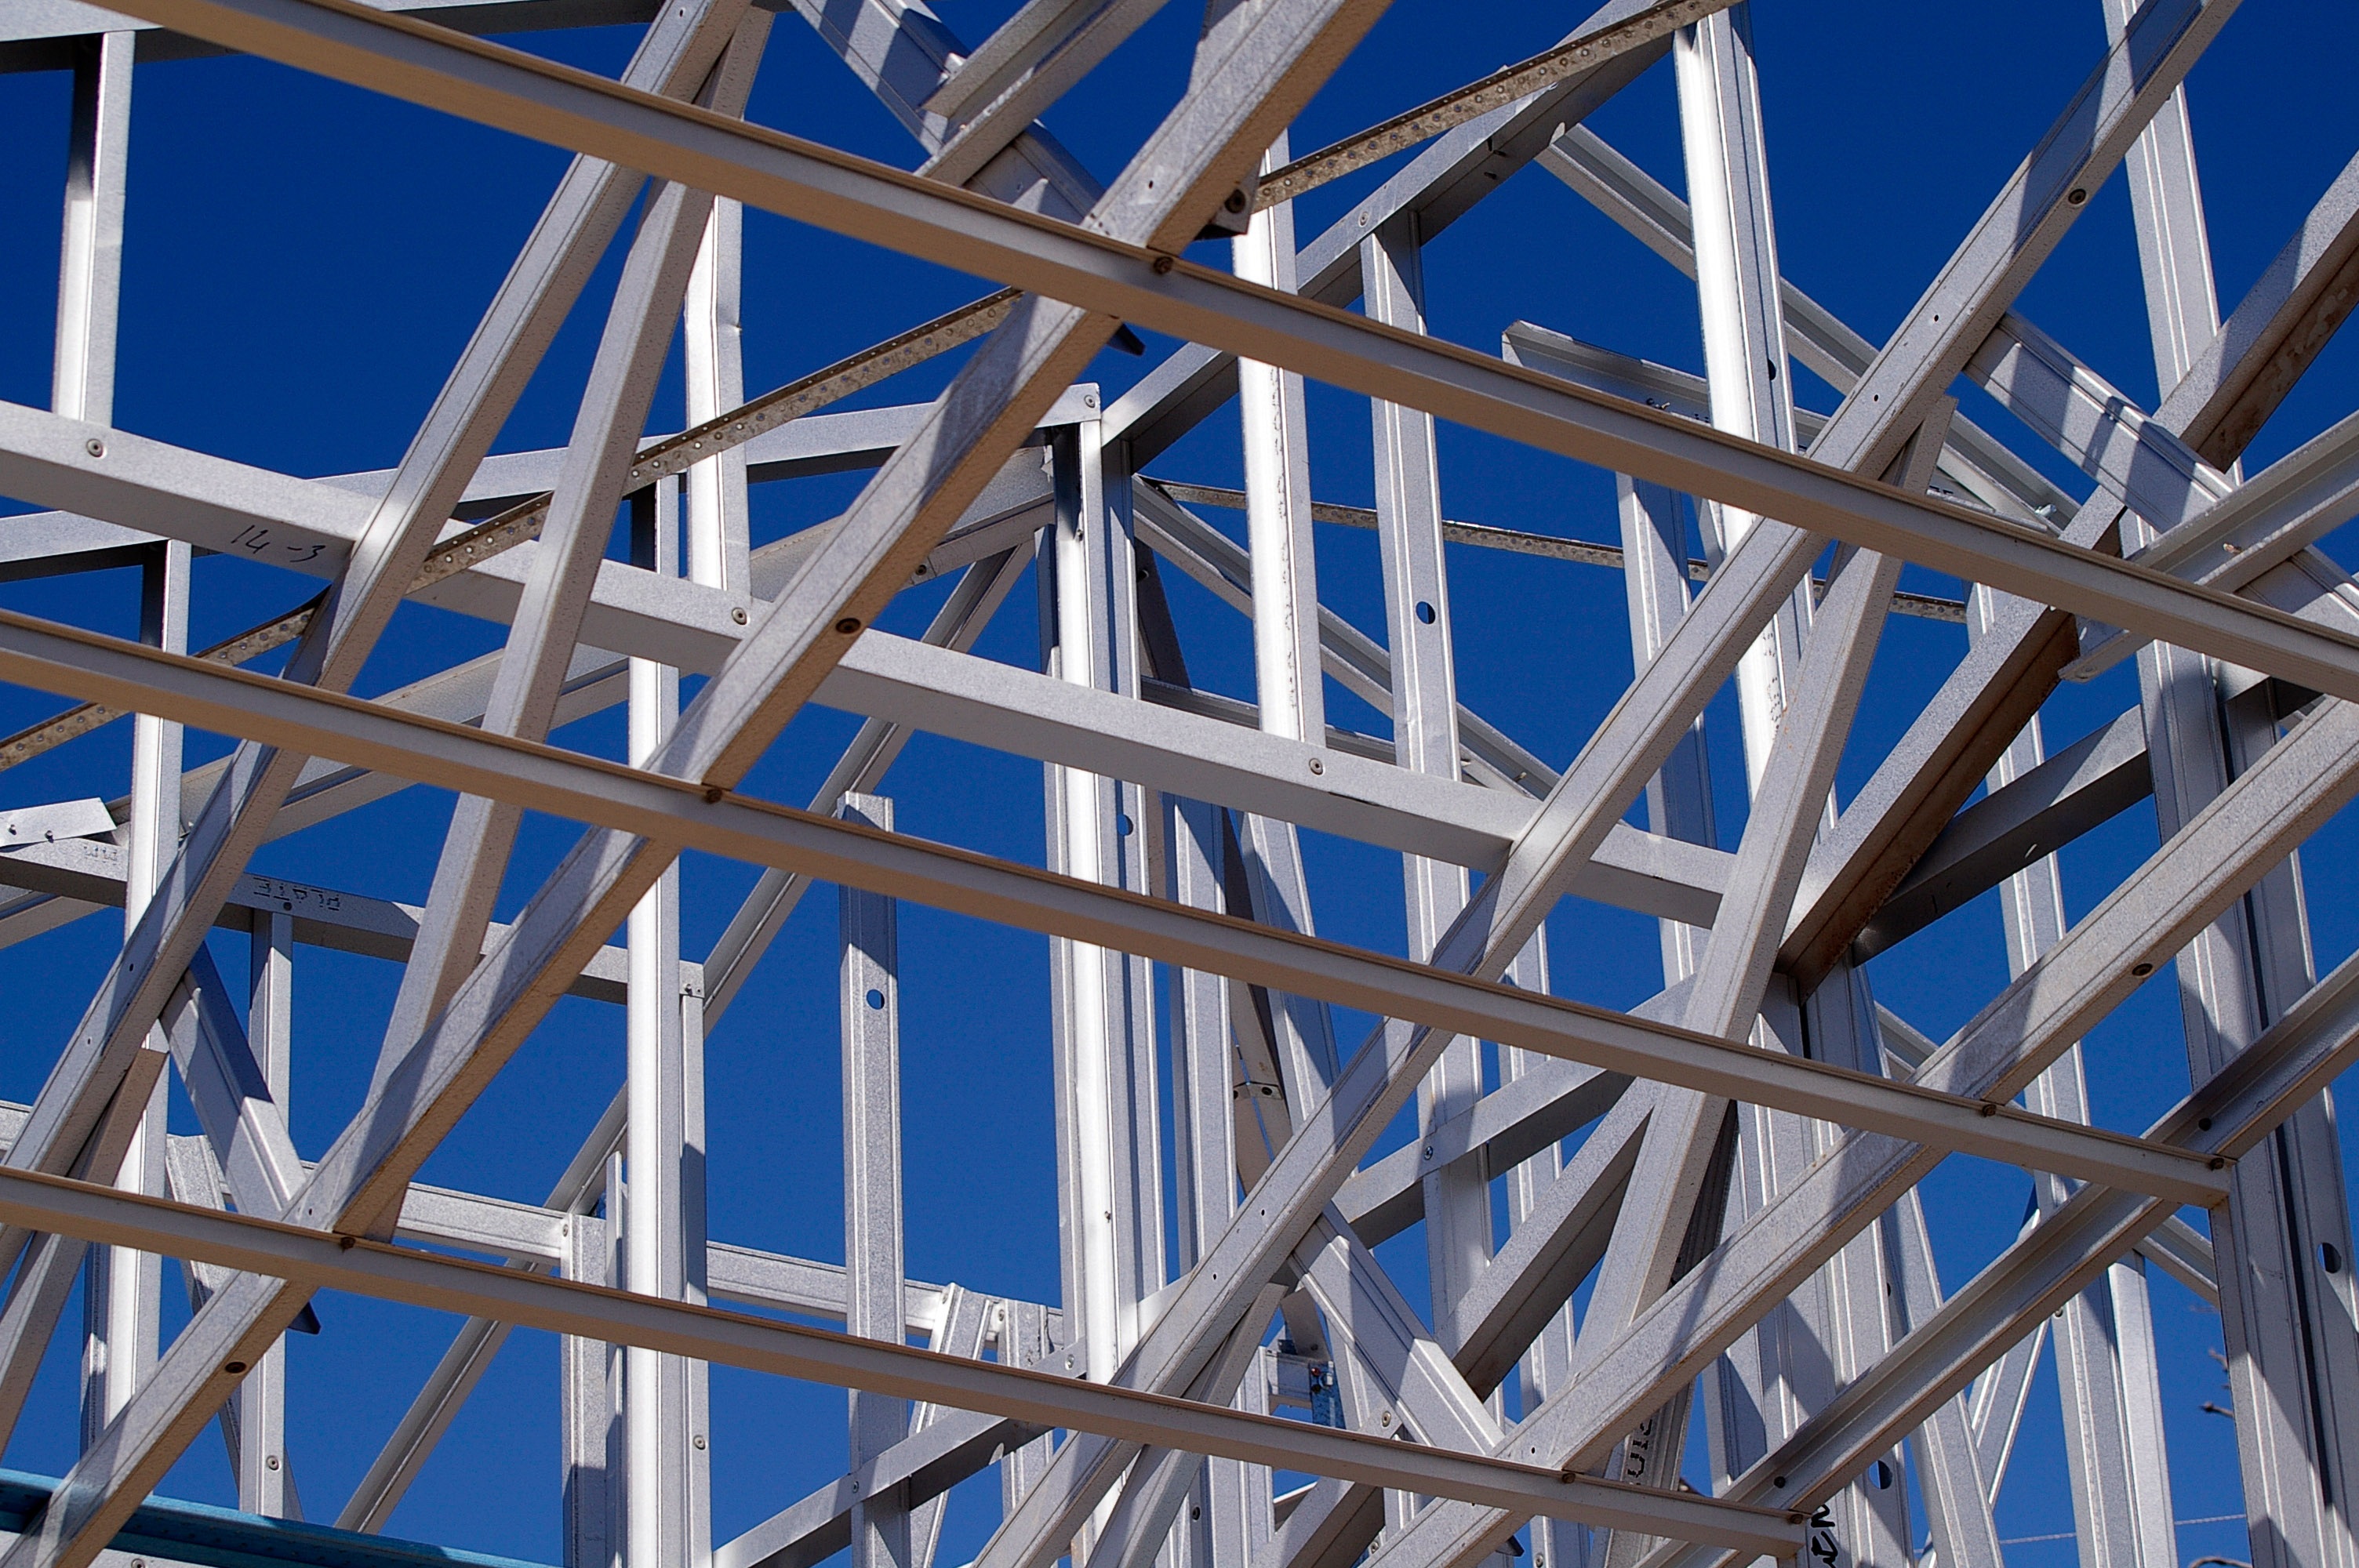
structure, bridge, steel, line, geometric, mast, metal, frame, facade, blue, trestle, stadium, lines, angles, skeleton, steel frame, truss bridge